History of the United States Marine Corps

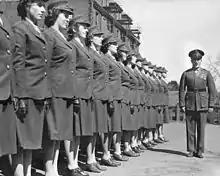
The first group of 71 Women Marine Officer Candidates arrived 13 March 1943 at the U.S. Midshipmen School (Women's Reserve) at Mount Holyoke College in Massachusetts.

Opha May Johnson was the first woman to enlist in the Marines; she joined the Marine Corps Reserve in 1918, officially becoming the first female Marine. From then until the end of World War I, 305 women enlisted in the Corps.